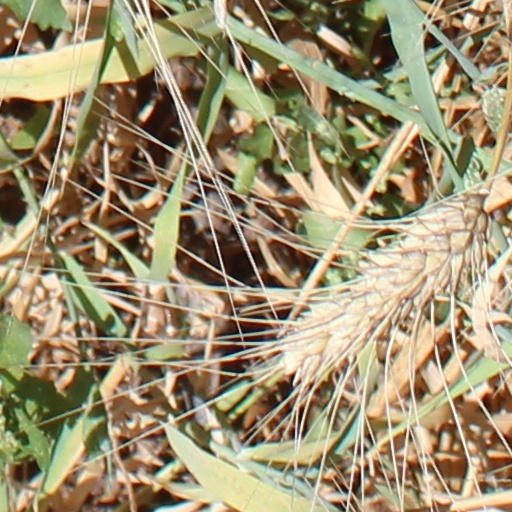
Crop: wheat